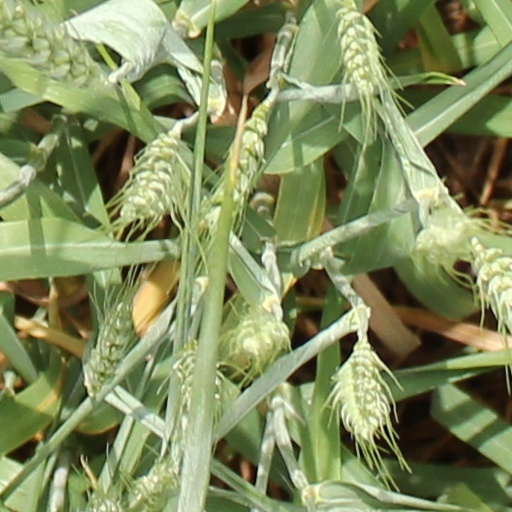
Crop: wheat